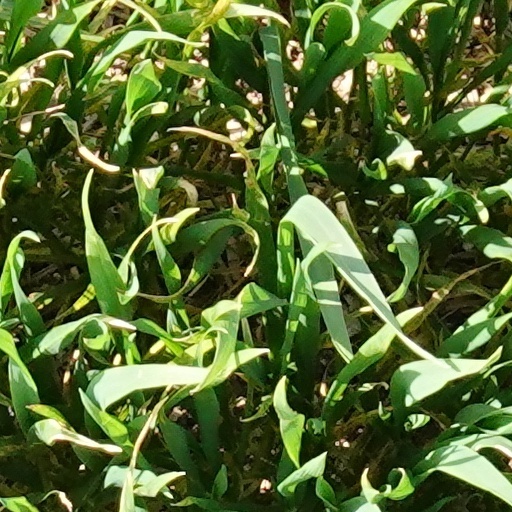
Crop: wheat